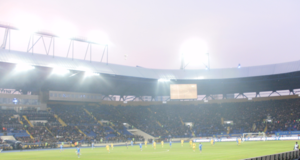
Oblastens Sports Complex "Metalist"
"Oblast Sports Complex ""Metalist"" er et fodboldstadion i den ukrainske by Kharkiv, med en tilskuerkapacitet på 38.633 siddepladser.